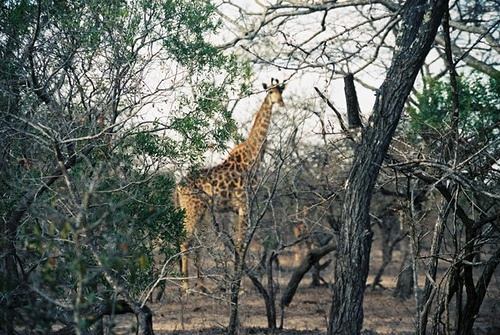
A giraffe standing in a tree filled forest.
A giraffe is walking through an area with bare trees.
A GIRAFFE STANDING SURROUNDED BY TREES LOOKING TOWARDS CAMERA.
A giraffe peering through a thicket of small trees
A giraffe in the middle of many trees.